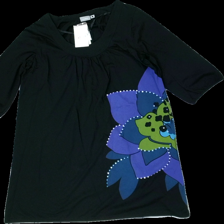
View: front
Type: Top
Category: Ladies
Brand: Lindex
Colors: Black, Green, Blue
Material: 100% Cotton
Pattern: Floral print
Cut: Long, Loose
Size: L
Season: All
Price range: 50-100
Recommended usage: Reuse